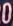
Number: 0